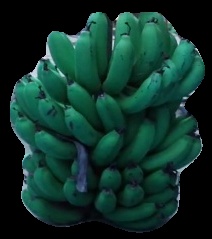
Variety: pachbale
Grade: grade2